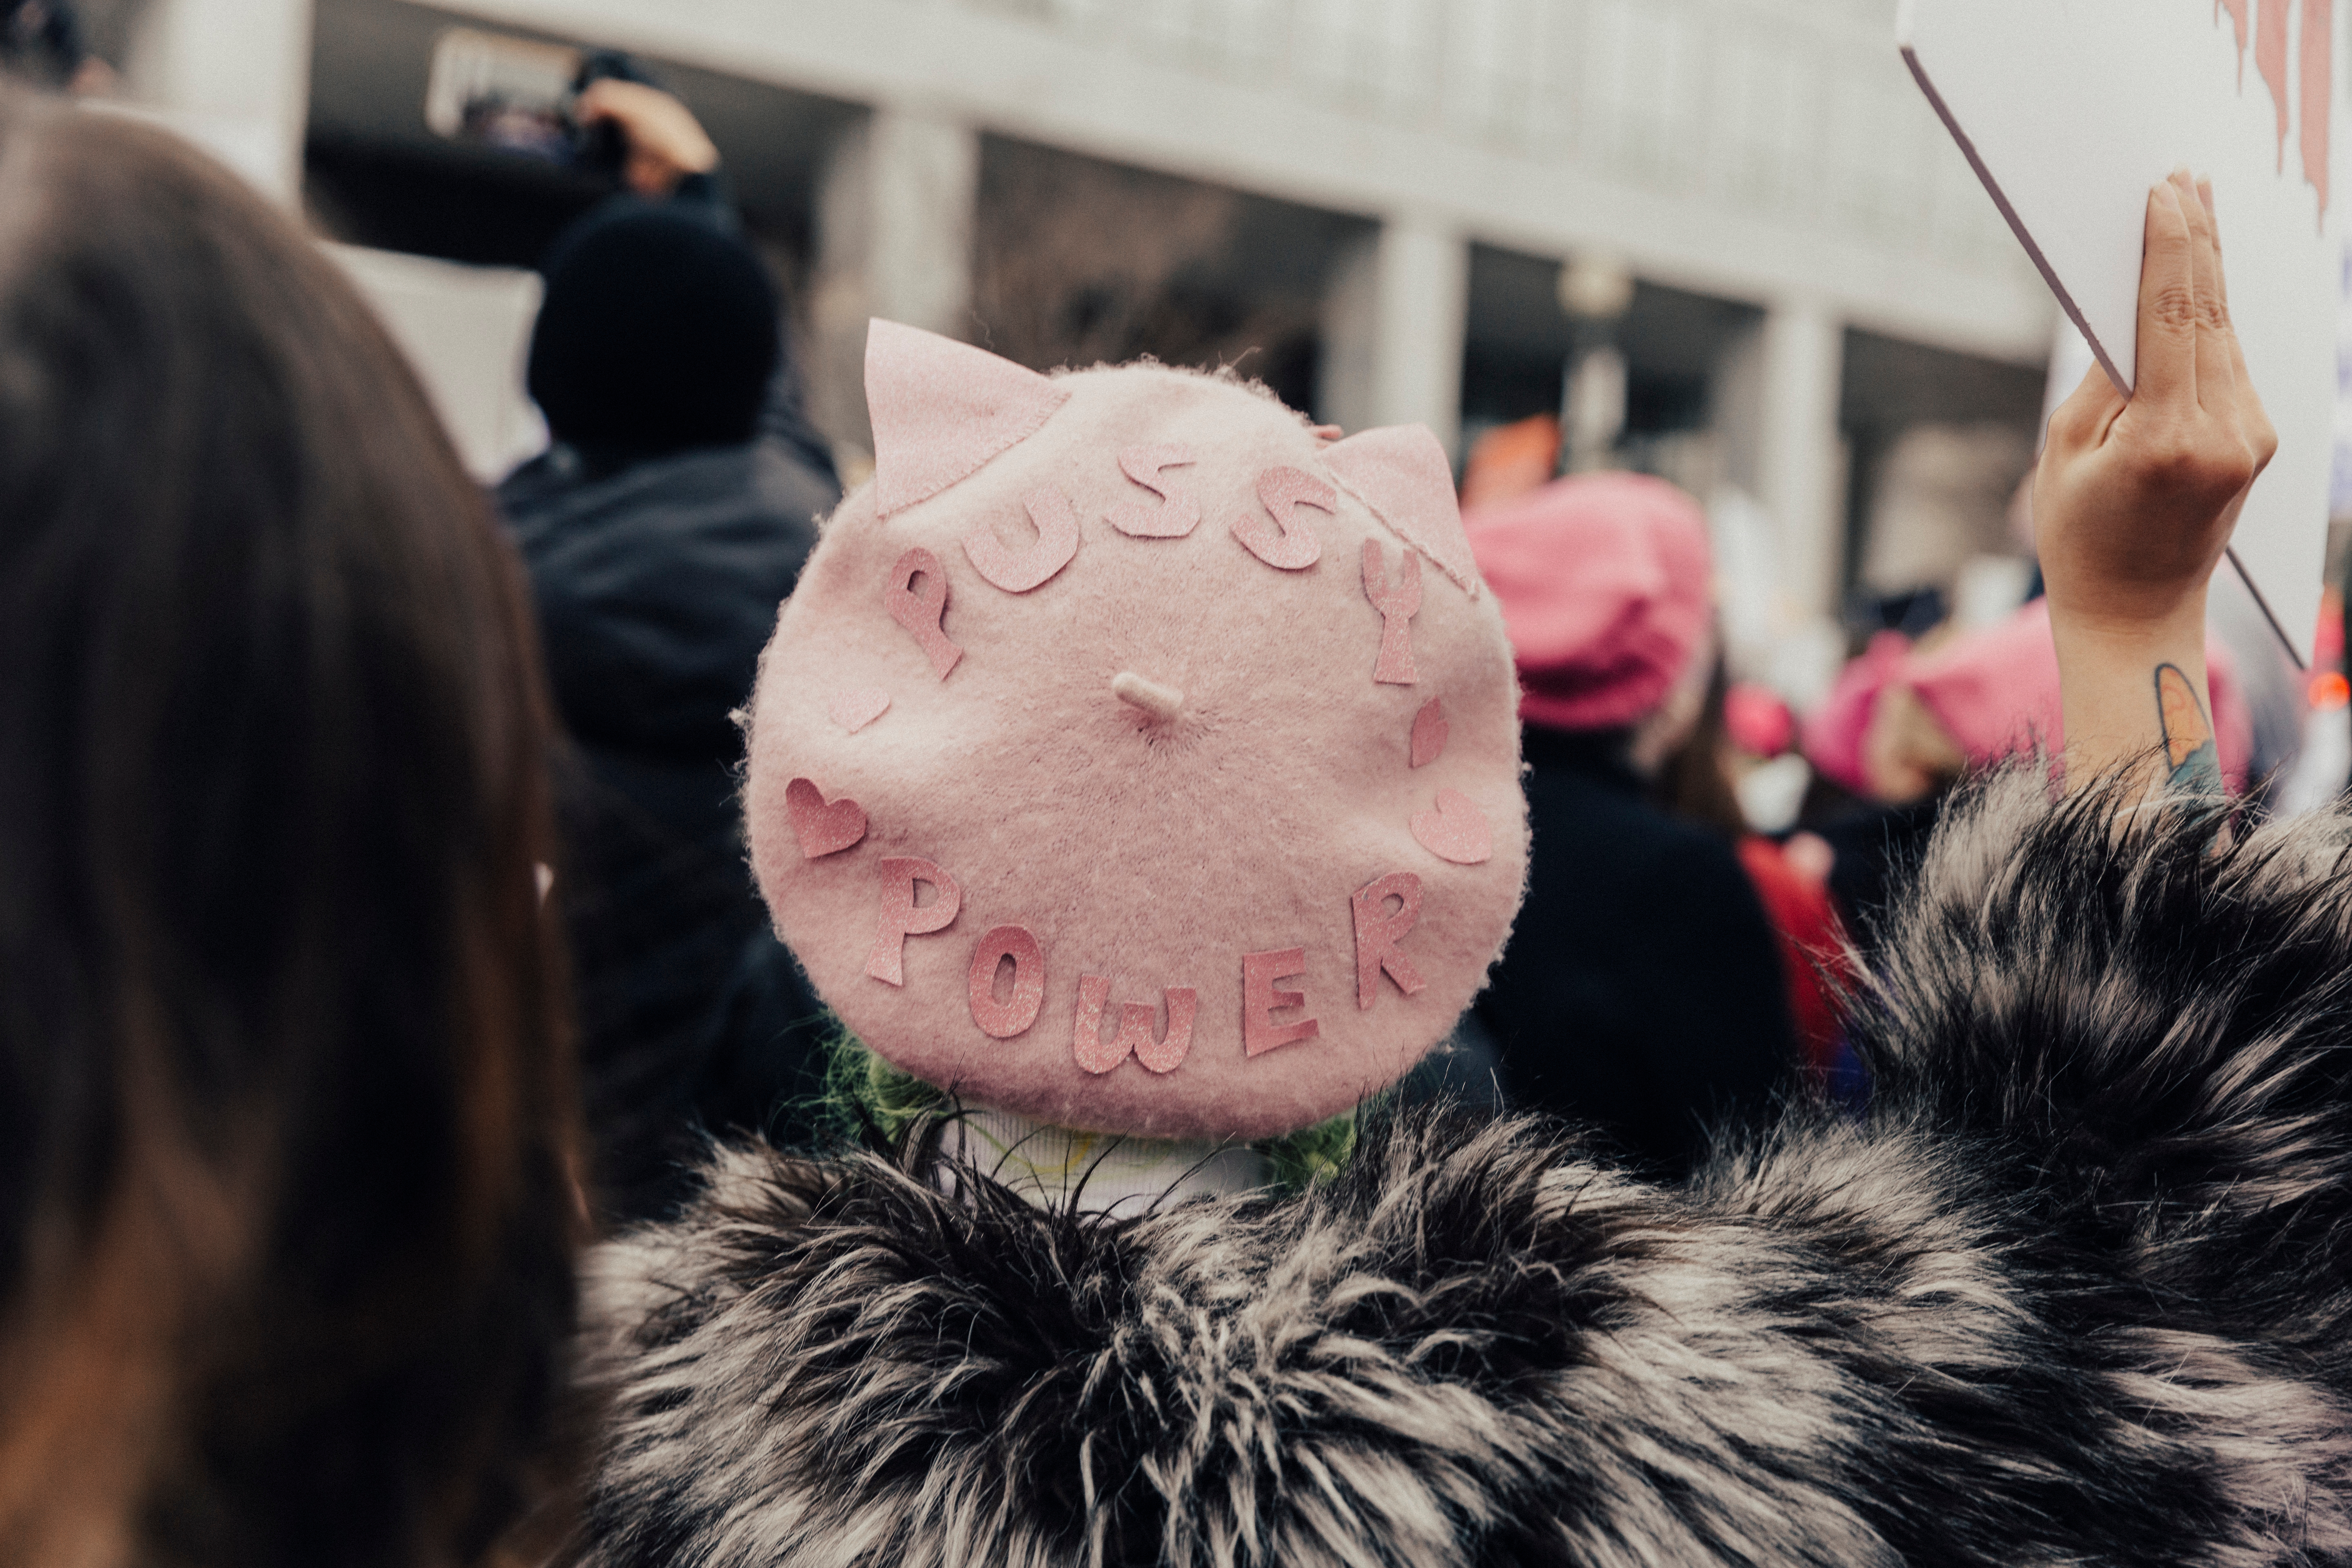
fur, toy, textile, head, protest, equality, pink hat, womens march, pussy power